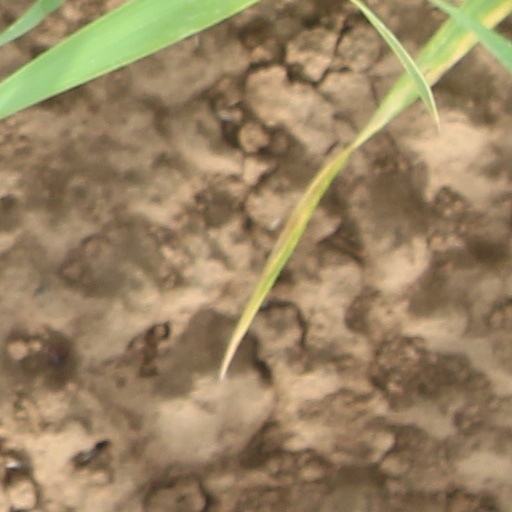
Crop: wheat